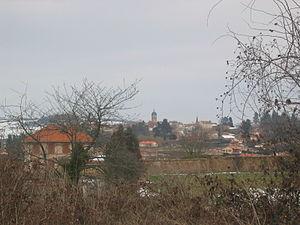
Vue générale
Lay est une commune française située dans le département de la Loire en région Auvergne-Rhône-Alpes.